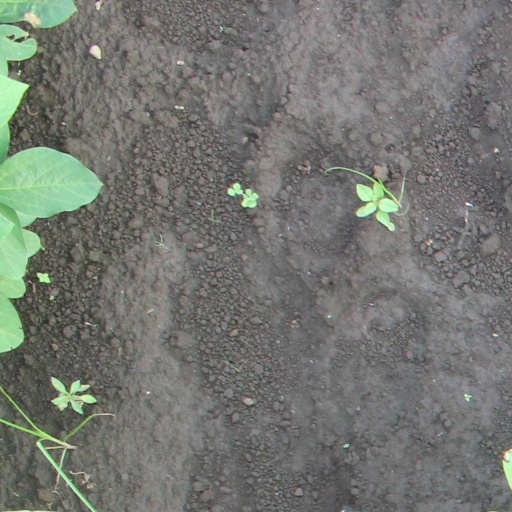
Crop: soybean